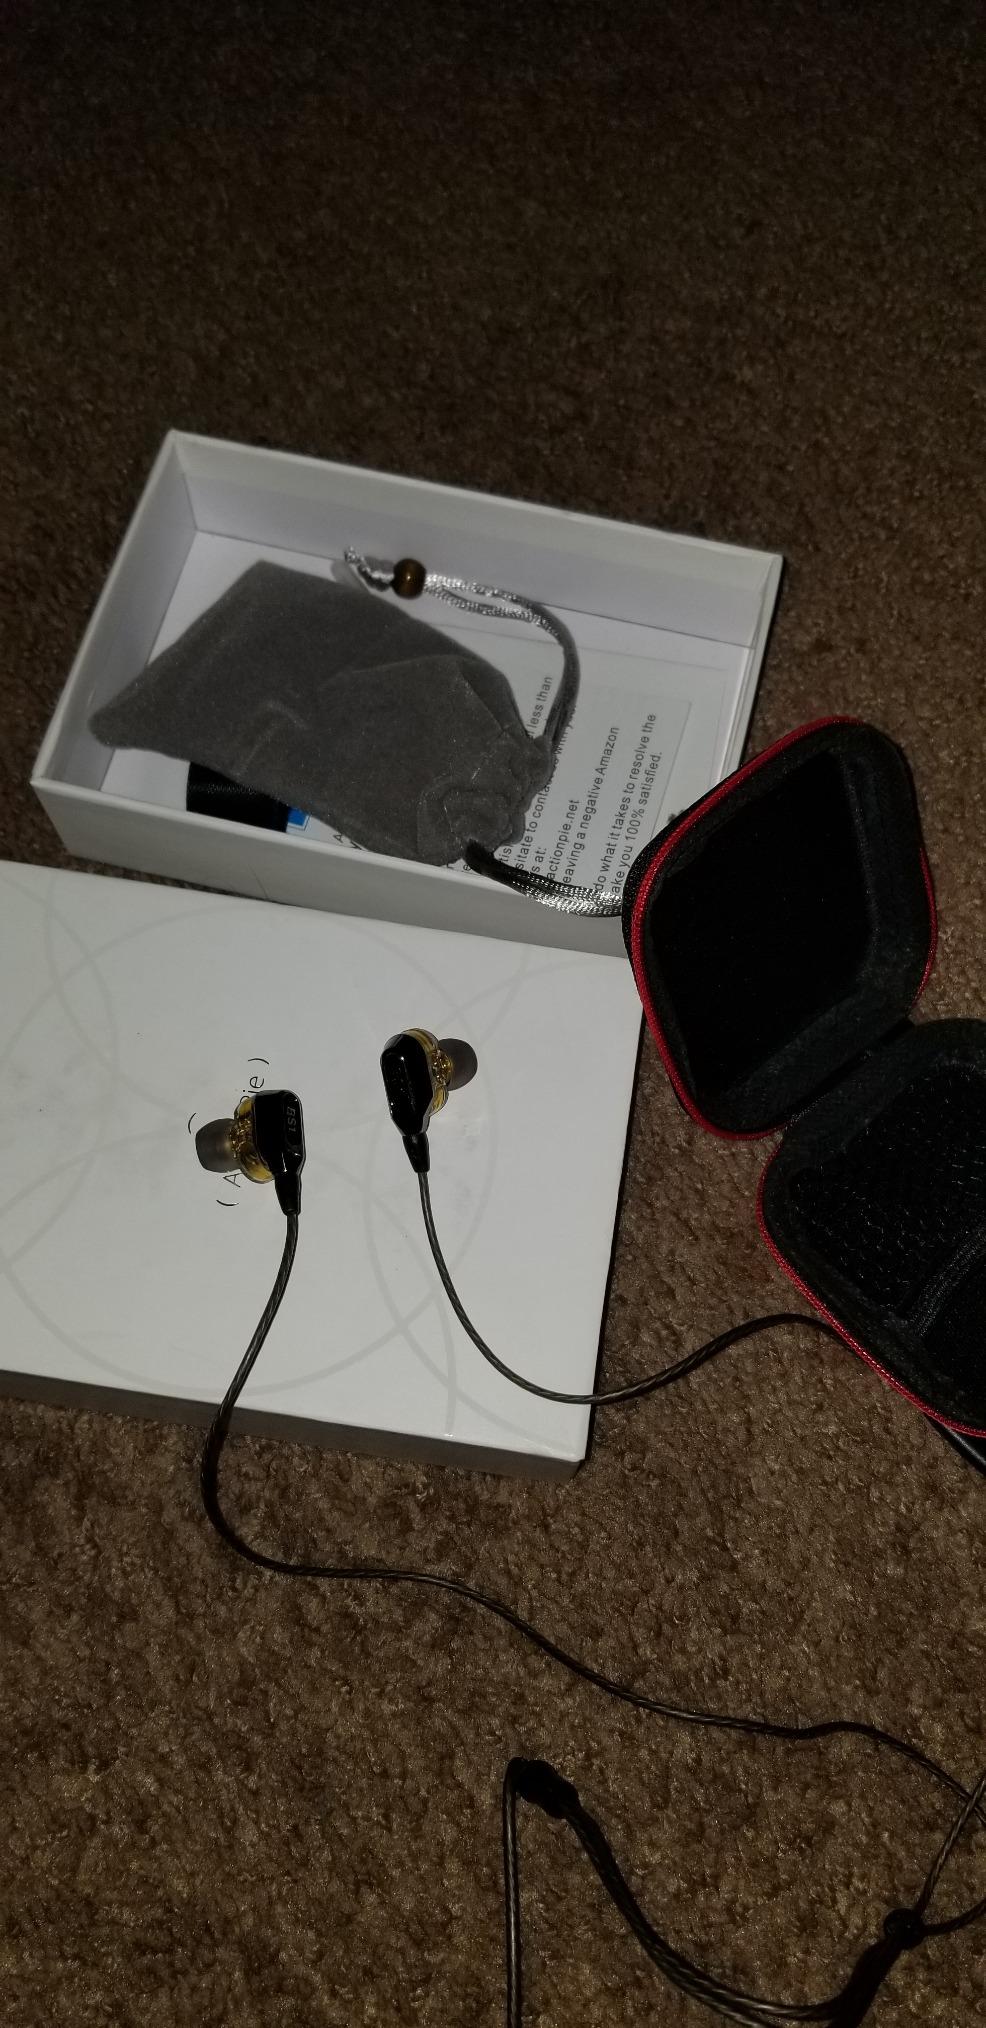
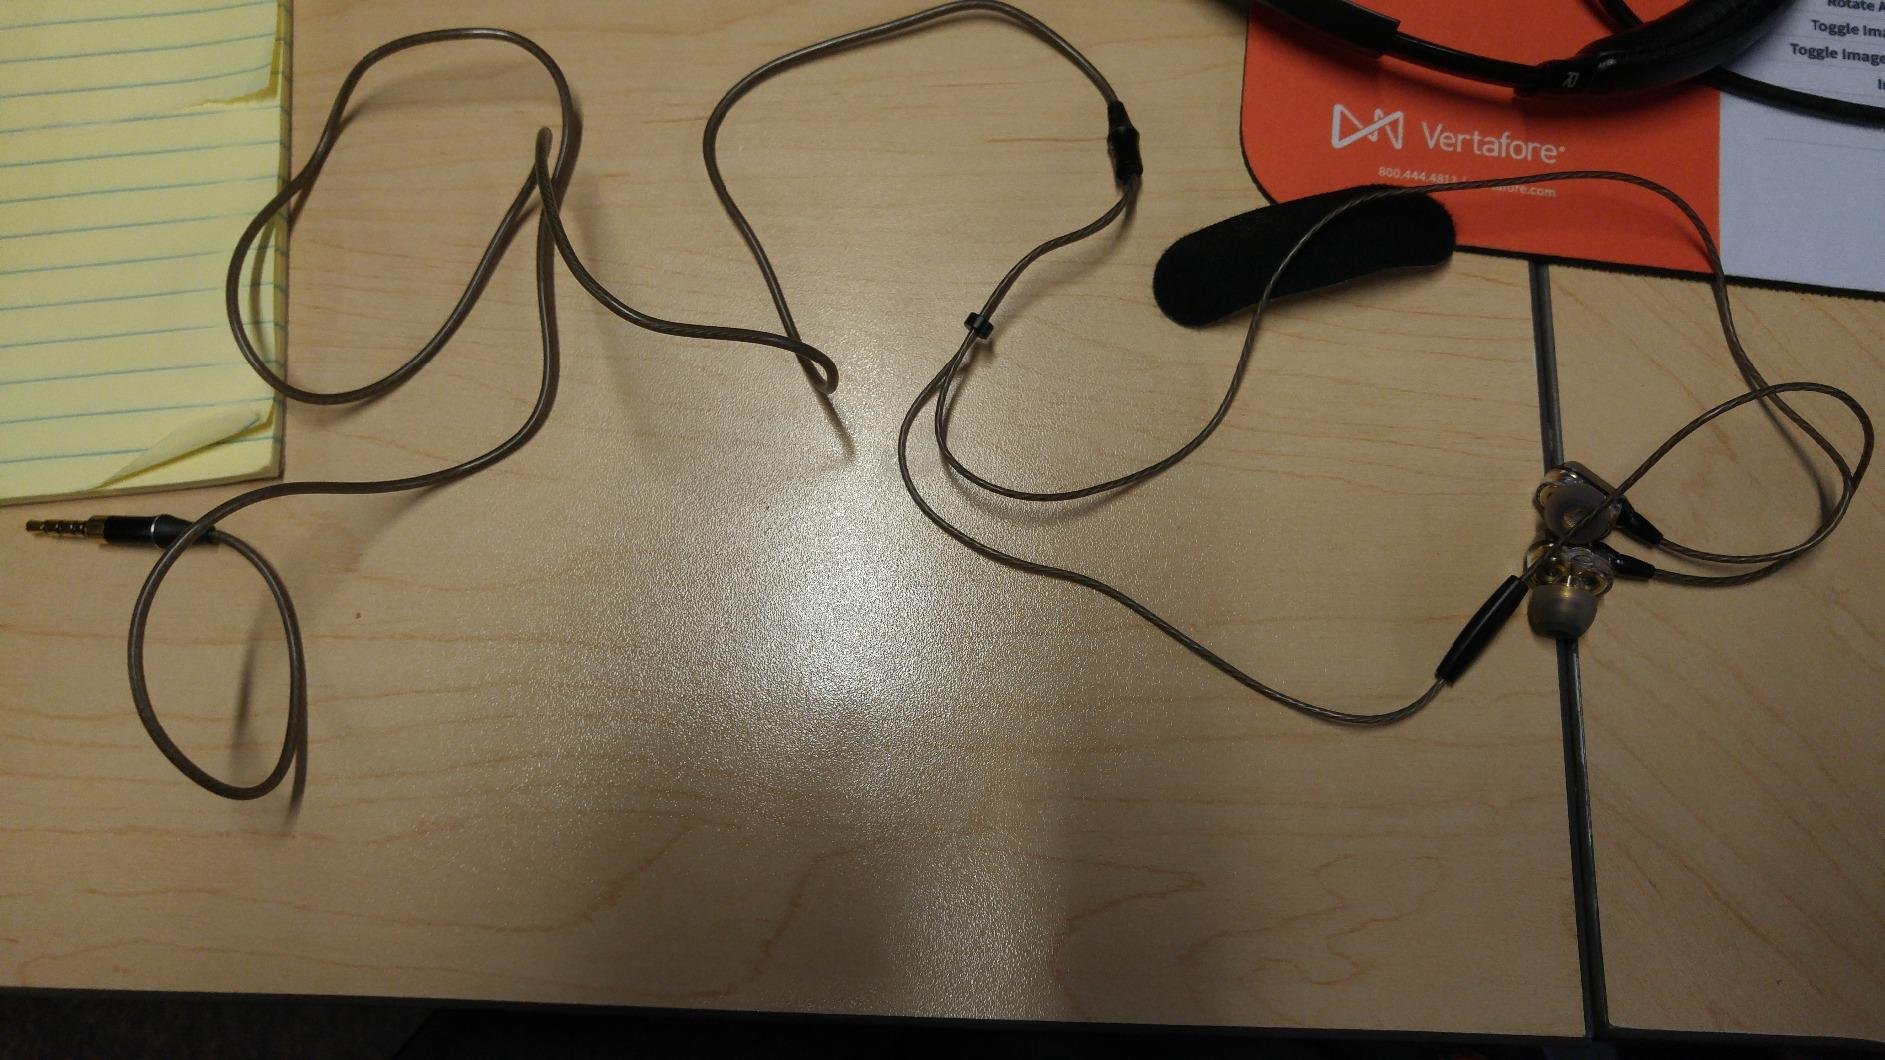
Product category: headphones
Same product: yes